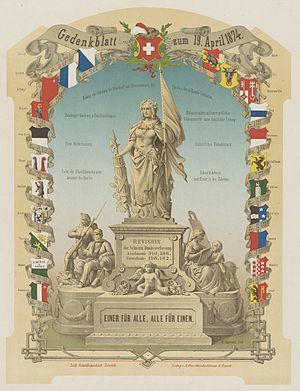
Feuille commémorative -vote sur la Constitution fédérale de la Suisse, 19 avril 1874
L'initiative populaire fédérale est un droit civique suisse permettant, sur le plan fédéral, à 100 000 citoyens ayant le droit de vote, de proposer une modification totale ou partielle de la Constitution fédérale et de la soumettre à la votation populaire. Les citoyens à l'origine de l'initiative, rassemblés au sein d'un comité d'initiative, disposent de 18 mois pour récolter l'approbation de 100 000 citoyens. Pour ce faire, les 100 000 citoyens doivent apposer leur signature manuscrite sur une liste de signature mentionnant notamment le texte et le titre de l'initiative populaire. Si 100 000 signatures sont récoltées dans un délai de 18 mois, l'initiative populaire est soumise à la votation populaire. Dans le cas inverse, l'initiative est déclarée « non-aboutie » et la procédure est terminée. L'initiative populaire trouve son pendant dans tous les cantons suisses, la procédure, notamment le nombre de signatures requises et le délai pour les récolter, variant entre les cantons.
L'État fédéral de 1848 est une des étapes de formation de la Confédération suisse, la période suivant la Confédération des XXII cantons et le début du XXᵉ siècle.
La Suisse dispose du référendum obligatoire comme instrument de démocratie directe.